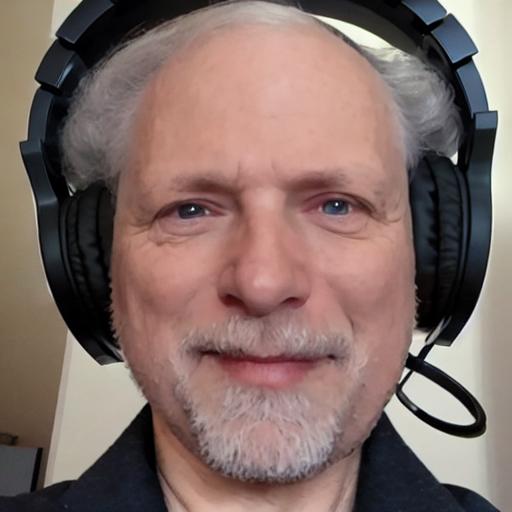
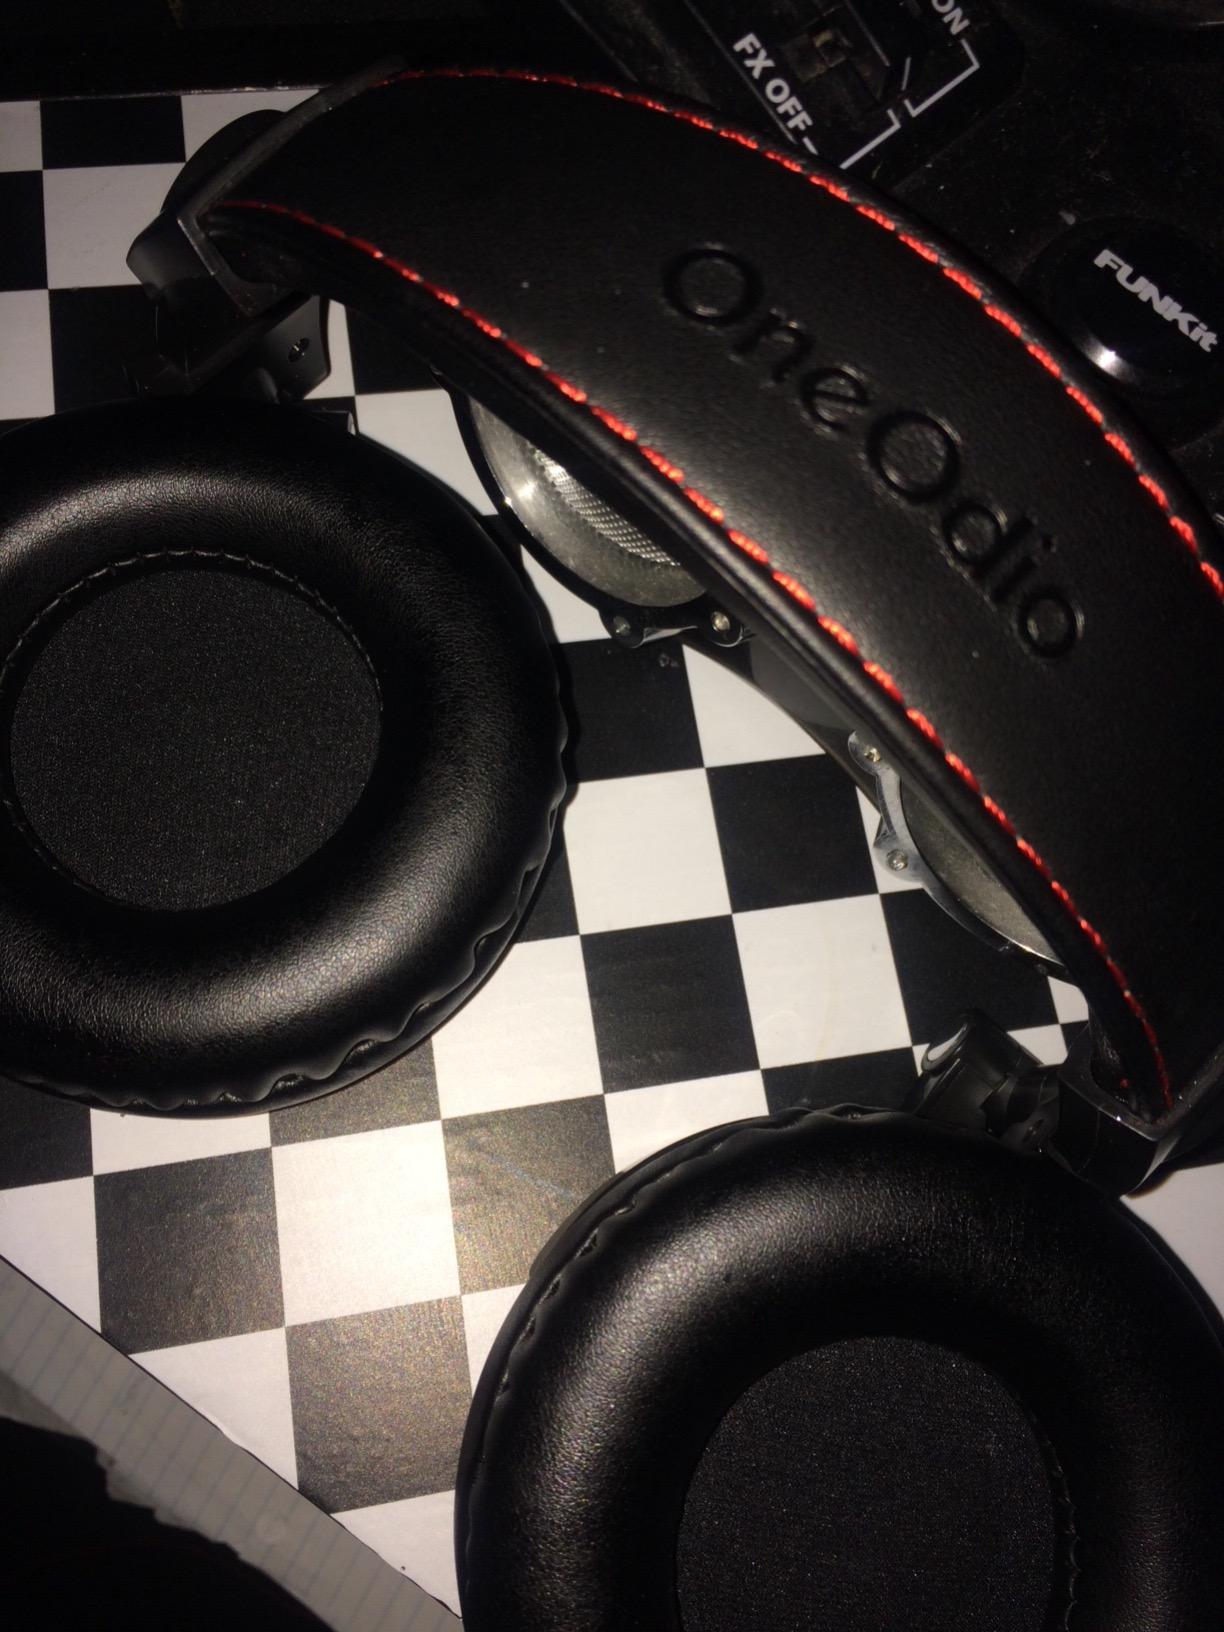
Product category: headphones
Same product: no